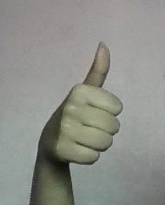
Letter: aleff